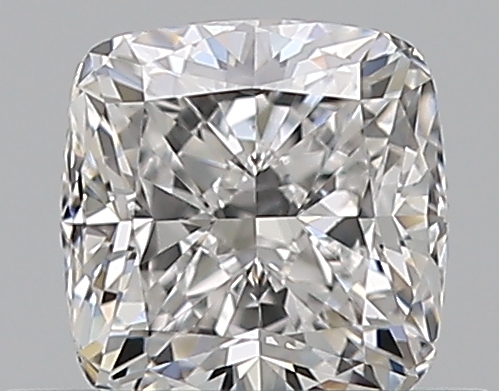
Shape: cushion
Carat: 0.59
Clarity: VS2
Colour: D
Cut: EX
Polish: VG
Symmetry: VG
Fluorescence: N
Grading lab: GIA
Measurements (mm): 4.72 x 4.63 x 3.22